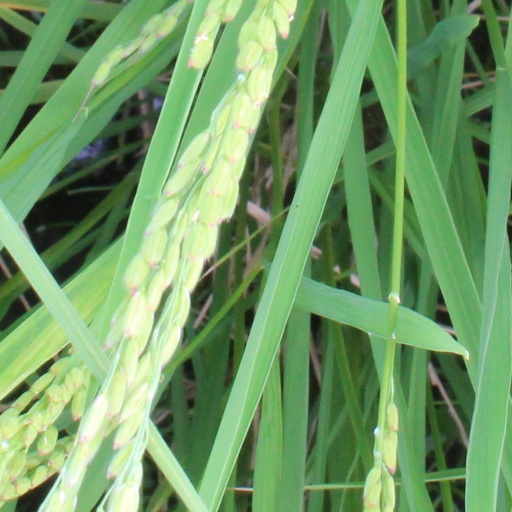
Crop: rice